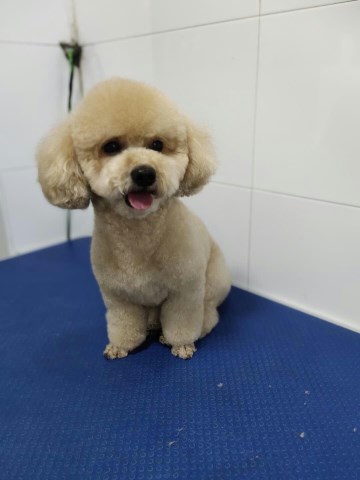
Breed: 7449-n000128-teddy